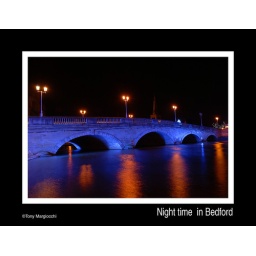
Bedford has the river Ouse running through it and here we have the town bridge in its nightly glory.